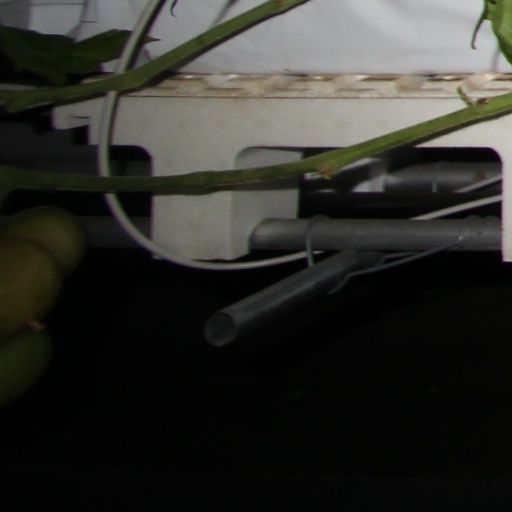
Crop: tomato